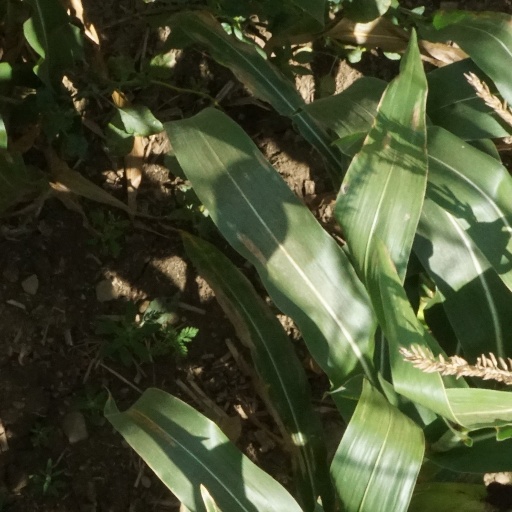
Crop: maize; corn